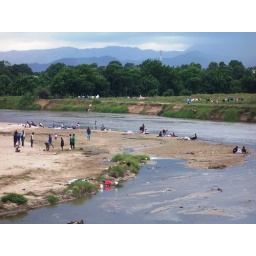
Haiti in the background... if it were clear you could see that the mountains are very brown